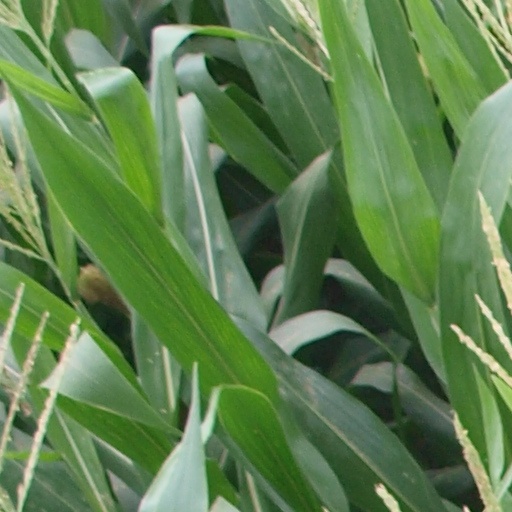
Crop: maize; corn